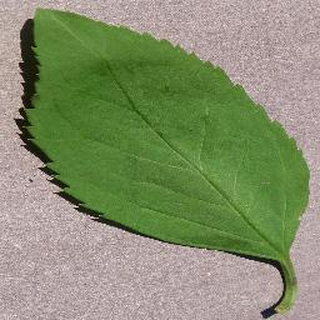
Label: healthy_cherry